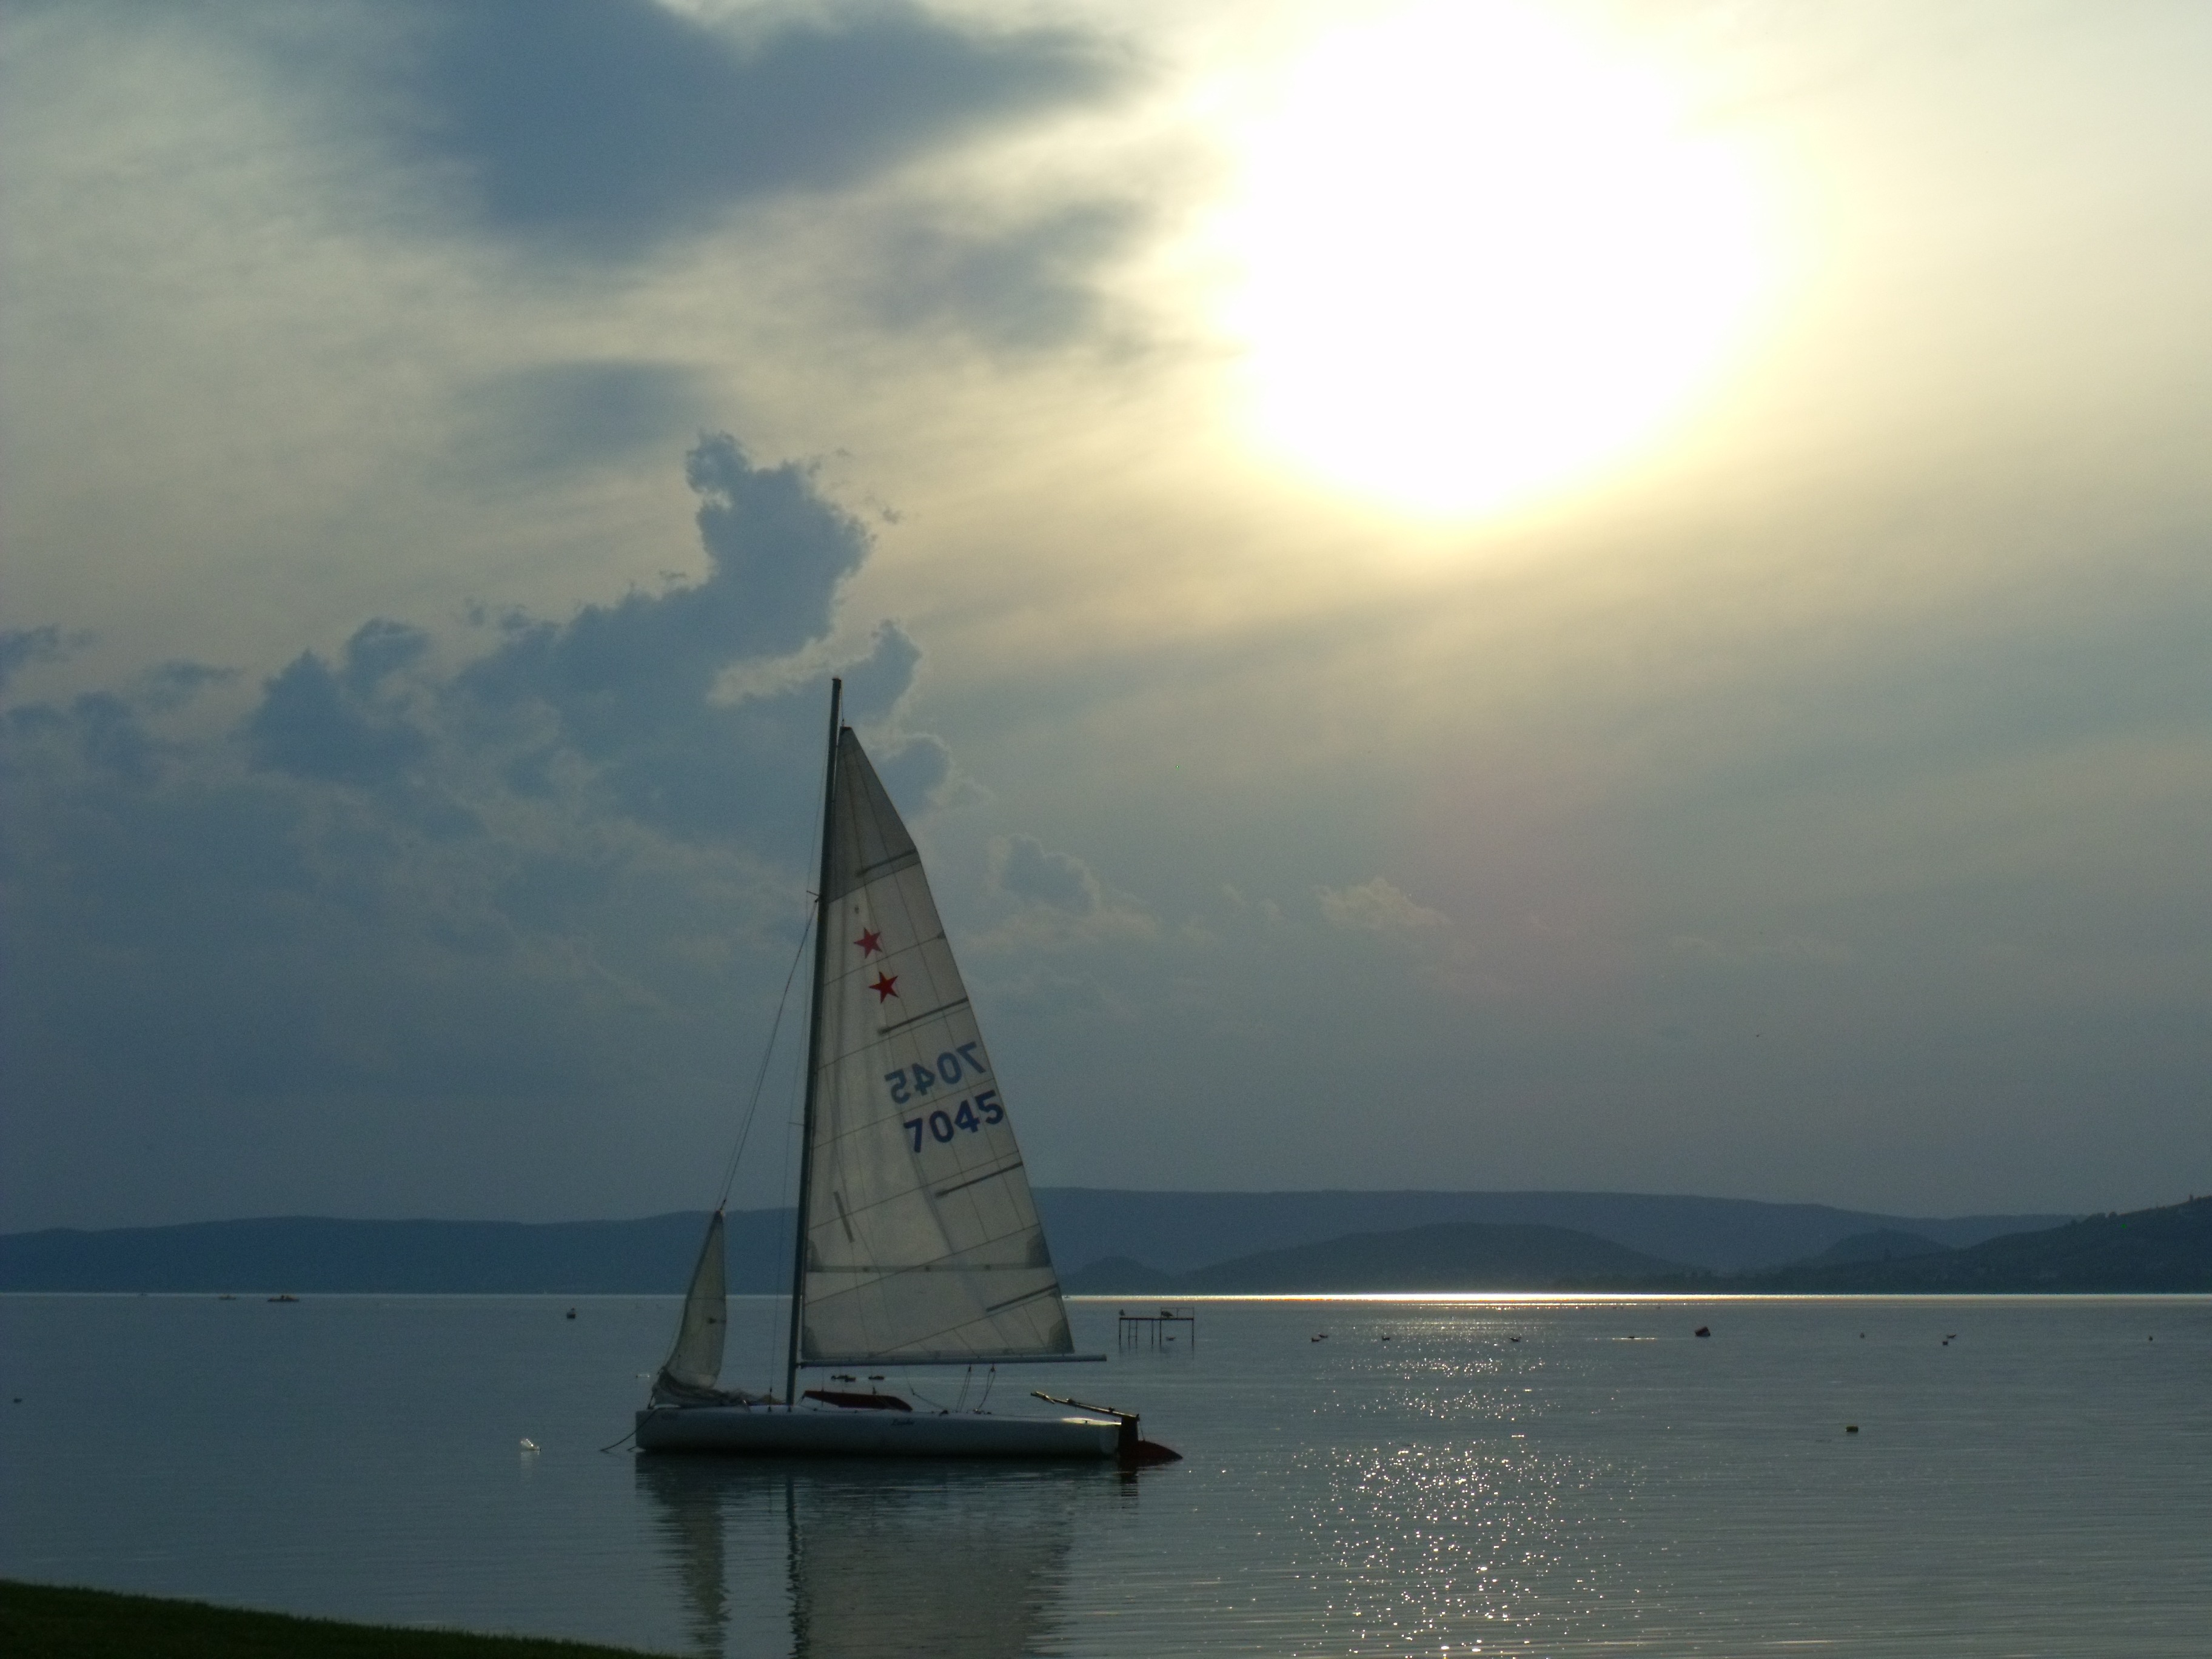
sea, ocean, sunset, boat, vehicle, mast, sailing, bay, sailboat, sail, watercraft, sailing ship, lake balaton